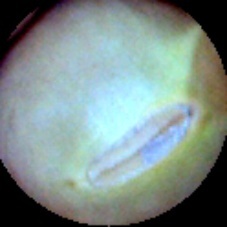
Label: Immature